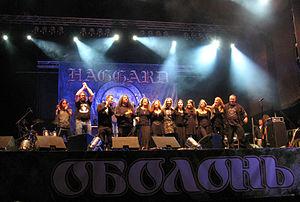
Haggard est un groupe de metal symphonique allemand. Le style musical du groupe se caractérise par un mélange entre metal mélodique et des influences provenant de la musique classique et de la musique ancienne